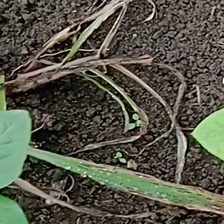
Weed species: Digitaria_SP_(Digitaria Sanguinalis )